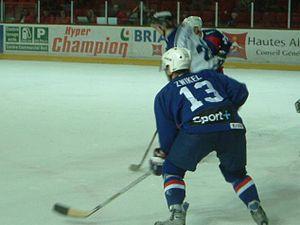
Jonathan Zwikel, joueur de hockey sur glace avec l'équipe de France. Tournoi de qualification olympique à Briançon, France, en novembre 2004.
Jonathan Zwikel est un joueur professionnel de hockey sur glace franco-belge. En 1993, il commence sa carrière avec les Dragons de Rouen. Les Dragons remportent le championnat de France deux saisons consécutives. Il remporte deux nouveaux titres avec les Flammes Bleues de Reims en 2000, et les Gothiques d'Amiens en 2004. En 2002-2003, il part à l'étranger au IF Sundsvall Hockey en Allsvenskan et à l'EV Duisburg en 2. Bundesliga. Il a également porté les couleurs du HC Morzine-Avoriaz avant de prendre sa retraite sous les couleurs de Rouen en 2011.